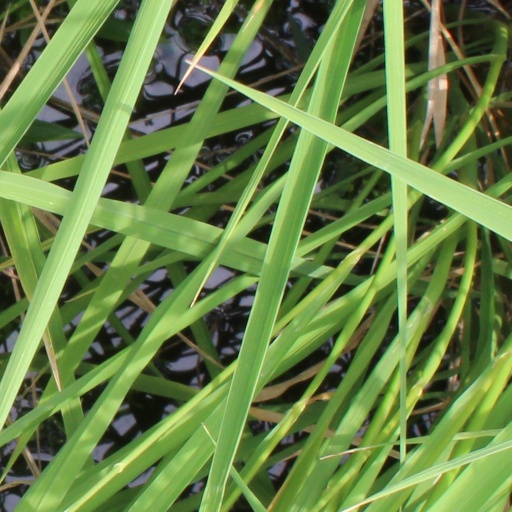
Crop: rice